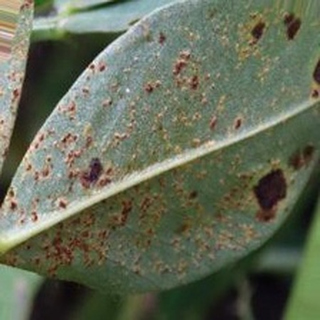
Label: groundnut_rust